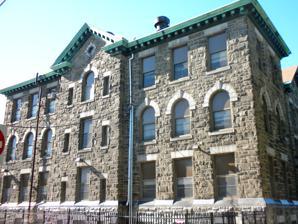
Building: Abigail Vare School
Country: United States of America
Year built: 1904
For the current school on 5th Street, see Vare-Washington School . United States historic place Abigail Vare School U.S. National Register of Historic Places Abigail Vare School, May 2010 Show map of Philadelphia Show map of Pennsylvania Show map of the United States Location 1619 E. Moyamensing Ave., Philadelphia, Pennsylvania Coordinates 39°58′22″N 75°09′03″W / 39.9728°N 75.1507°W / 39.9728; -75.1507 Area 1 acre (0.40 ha) Built 1903–1904 Built by Samuel Garley, Jr. Architect James Gaw Architectural style Classical Revival MPS Philadelphia Public Schools TR NRHP reference No. 86003339 Added to NRHP December 4, 1986 Abigail Vare School is a former school building located in the Pennsport neighborhood of Philadelphia , Pennsylvania . It is located across from Dickinson Square Park. History It was built in 1903–1904, and is a three-story, square stone building in the Classical Revival -style. It features a central projecting pediment with Ionic order columns and decorative Palladian window , an oversized molded cornice, and a hipped and gable roof with decorative brackets. The school was named after Abigail Vare, the mother of the three Vare Brothers (including William Scott Vare ), who became politicians and contractors. The building was added to the National Register of Historic Places in 1986. In December 2012 Superintendent William R. Hite Jr. presented a proposal that would close the George Washington School and move Abigail Vare School into Washington's building. At the time Washington's building was in a better condition compared to Vare's, while the Vare school had an academic performance superior to that of Washington's. In March 2013, the school district voted to close Washington. Abigail Vare School moved from its previous building to the former Washington building, and it is now known as Vare-Washington School . After Washington-Vare moved to the former Washington school, the former Vare school remained vacant. The school district and the Philadelphia Industrial Development Corporation listed the Vare building for $2.5 million. Concordia Group, a company headquartered in Bethesda, Maryland , acquired the Vare building, along with Germantown High School and three other schools, for $6.8 million. The SRC voted on this sale in September 2014. In 2015 Concordia Group announced that it wished to construct six townhouses next to the former Vare building and also convert Vare itself into 45 apartment units. The developer engaged in a community meeting with area residents, and it reduced the number of units to 41, in addition to reducing the amount of parking. References